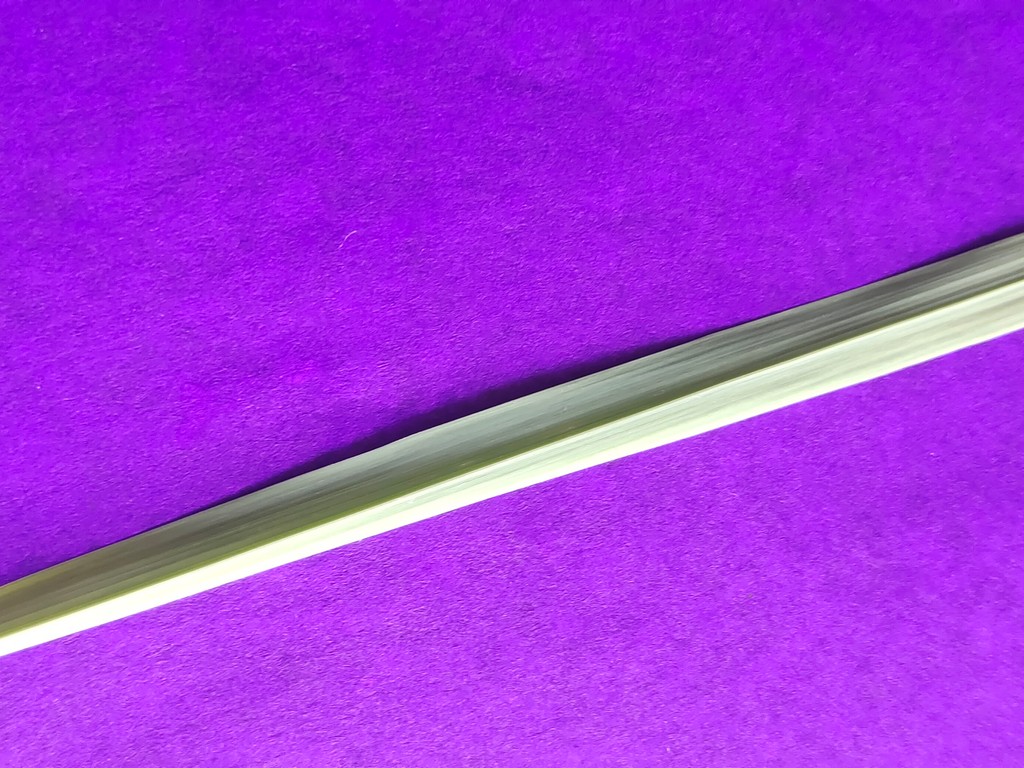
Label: Healthy